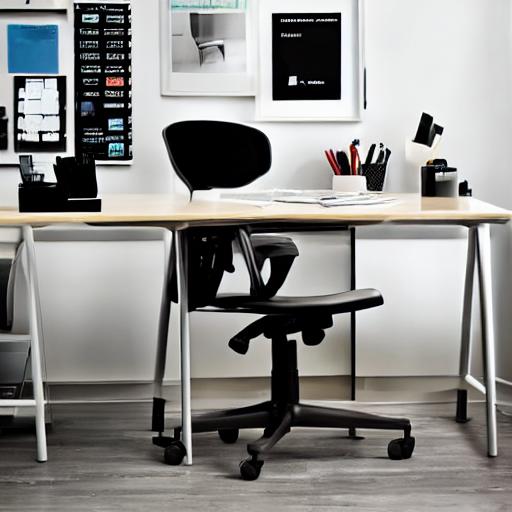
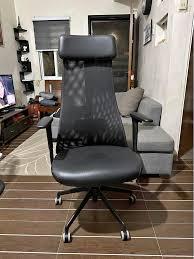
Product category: items_chair
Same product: no